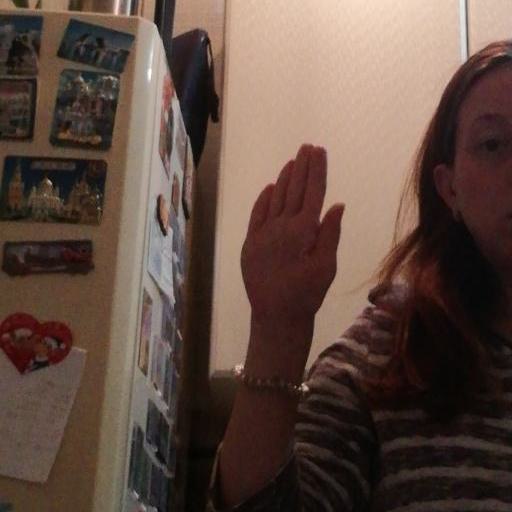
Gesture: stop